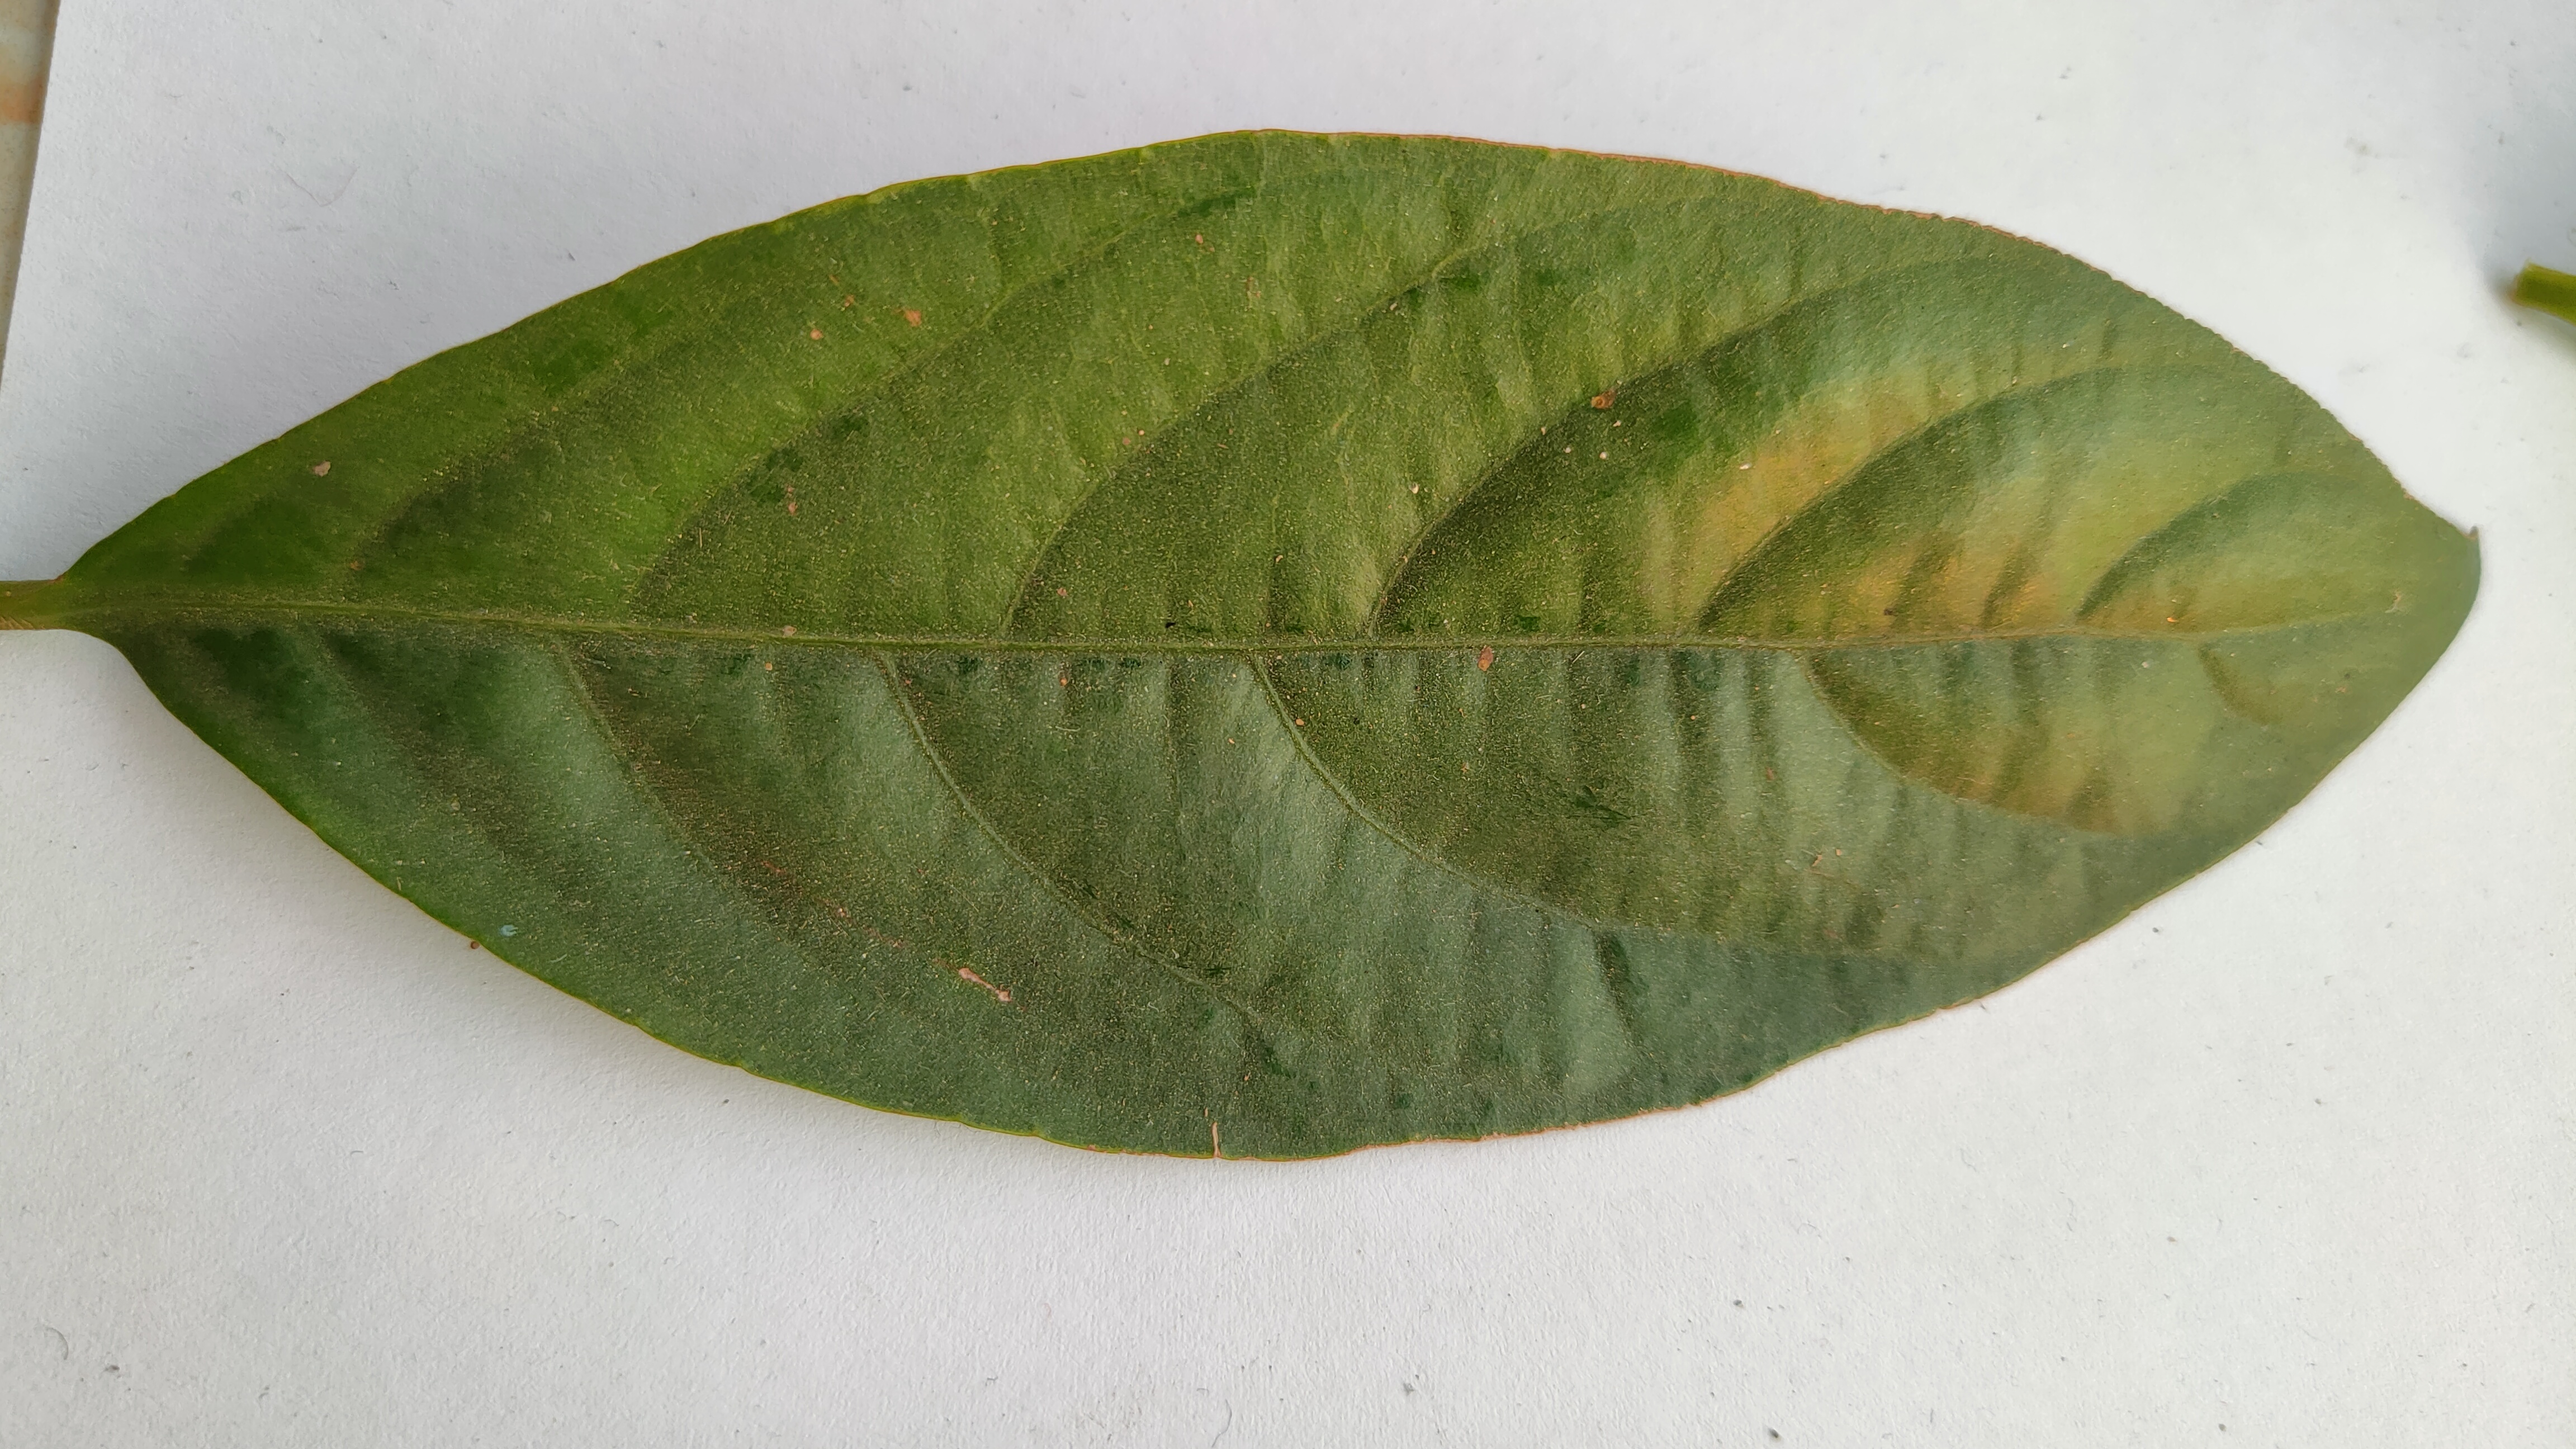
Leaf variety: Lotkon